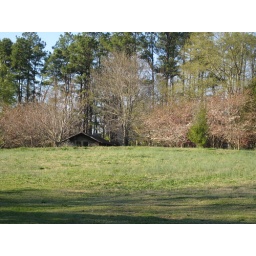
Cherry tree and other fruit trees blooming around cabin